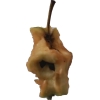
Label: apples